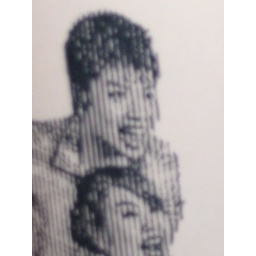
White Balance Used on a McDonald's drink cup by using the auto feature selection on my Cannon PowerShot A85